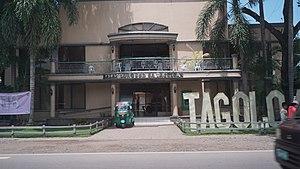
Tagoloan est une localité de la province du Misamis oriental, aux Philippines. En 2015, elle compte 73 150 habitants.